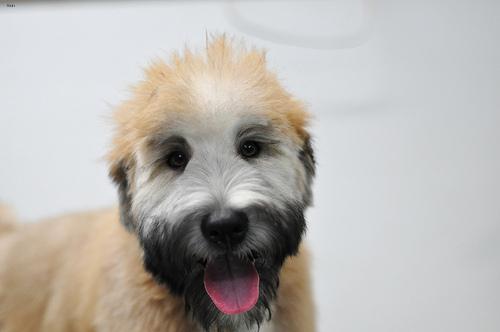
Breed: wheaten terrier